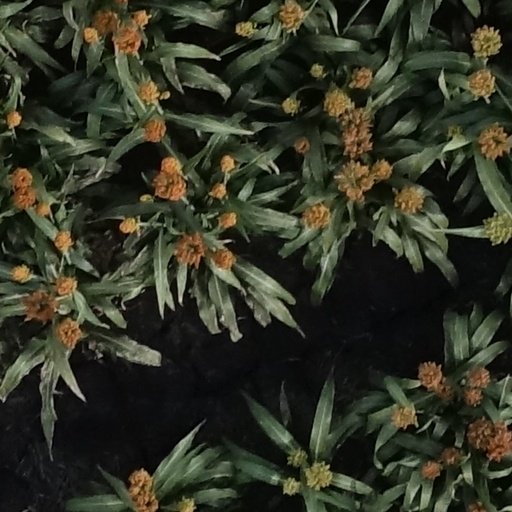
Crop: sorghum